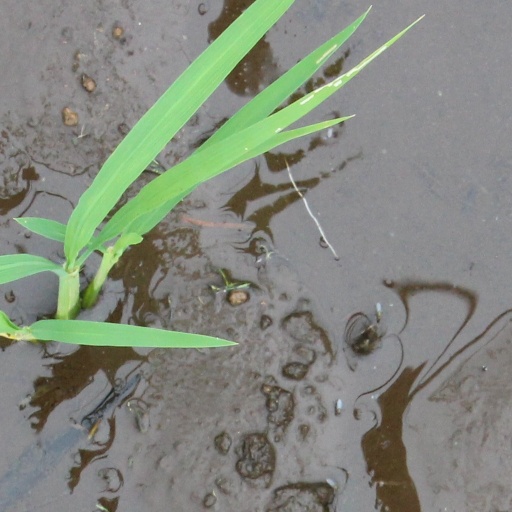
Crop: rice